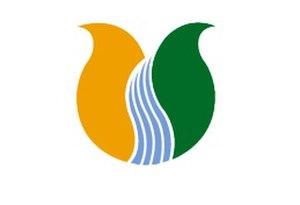
Tonami est une ville située dans la préfecture de Toyama, au Japon.